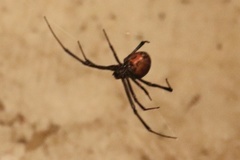
Species: Lactrodectus_hesperus